Holy Week

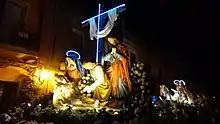
Holy Week in Barcellona Pozzo di Gotto, Italy

The candles of those present are lit from the Paschal candle. As this symbolic "light of Christ" spreads throughout those gathered, the darkness is decreased. A deacon, or the priest if there is no deacon, carries the Paschal Candle at the head of the entrance procession and, at three points, stops and chants the proclamation "The Light of Christ" (until Easter 2011, the official English text was "Christ our Light"), to which the people respond "Thanks be to God". Once the procession concludes with the singing of the third proclamation, the lights throughout the church are lit, except for the altar candles. Then the deacon or a cantor chants the Exultet, also called the "Easter Proclamation". After that, the people extinguish their candles and sit down for the Liturgy of the Word.